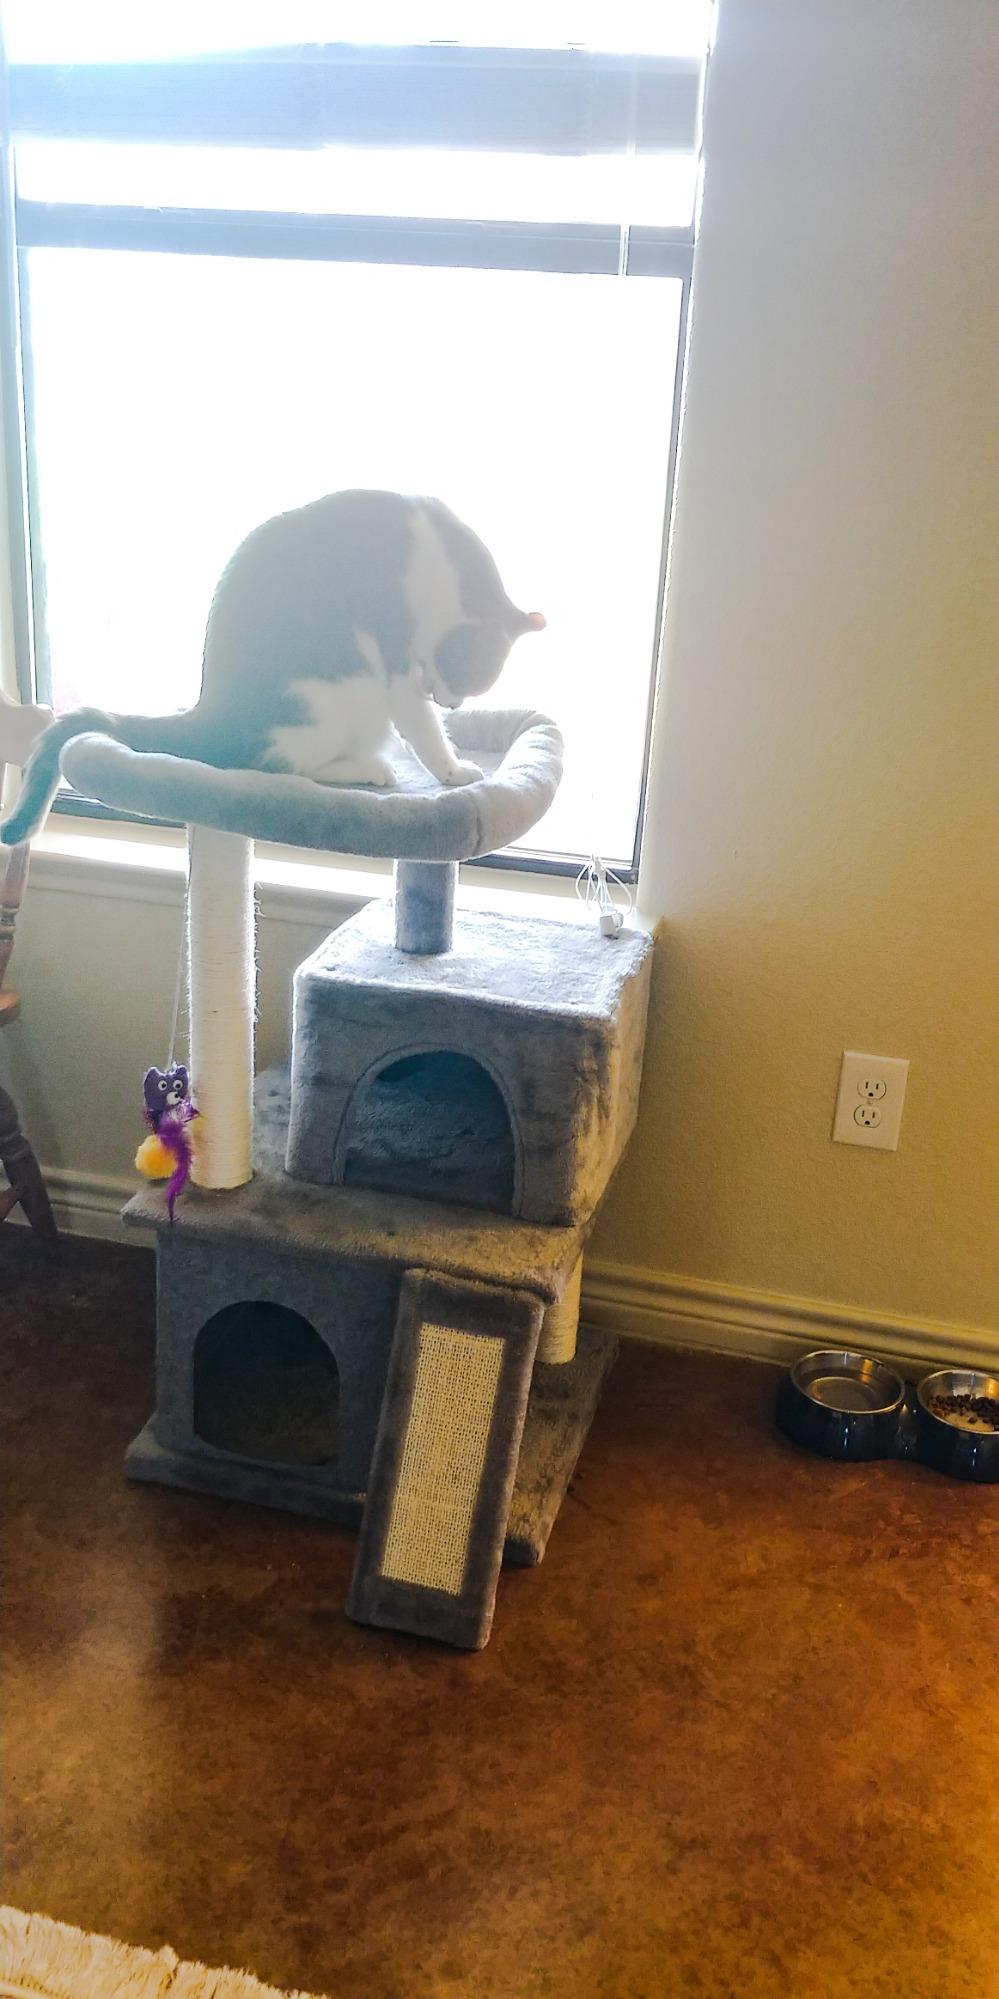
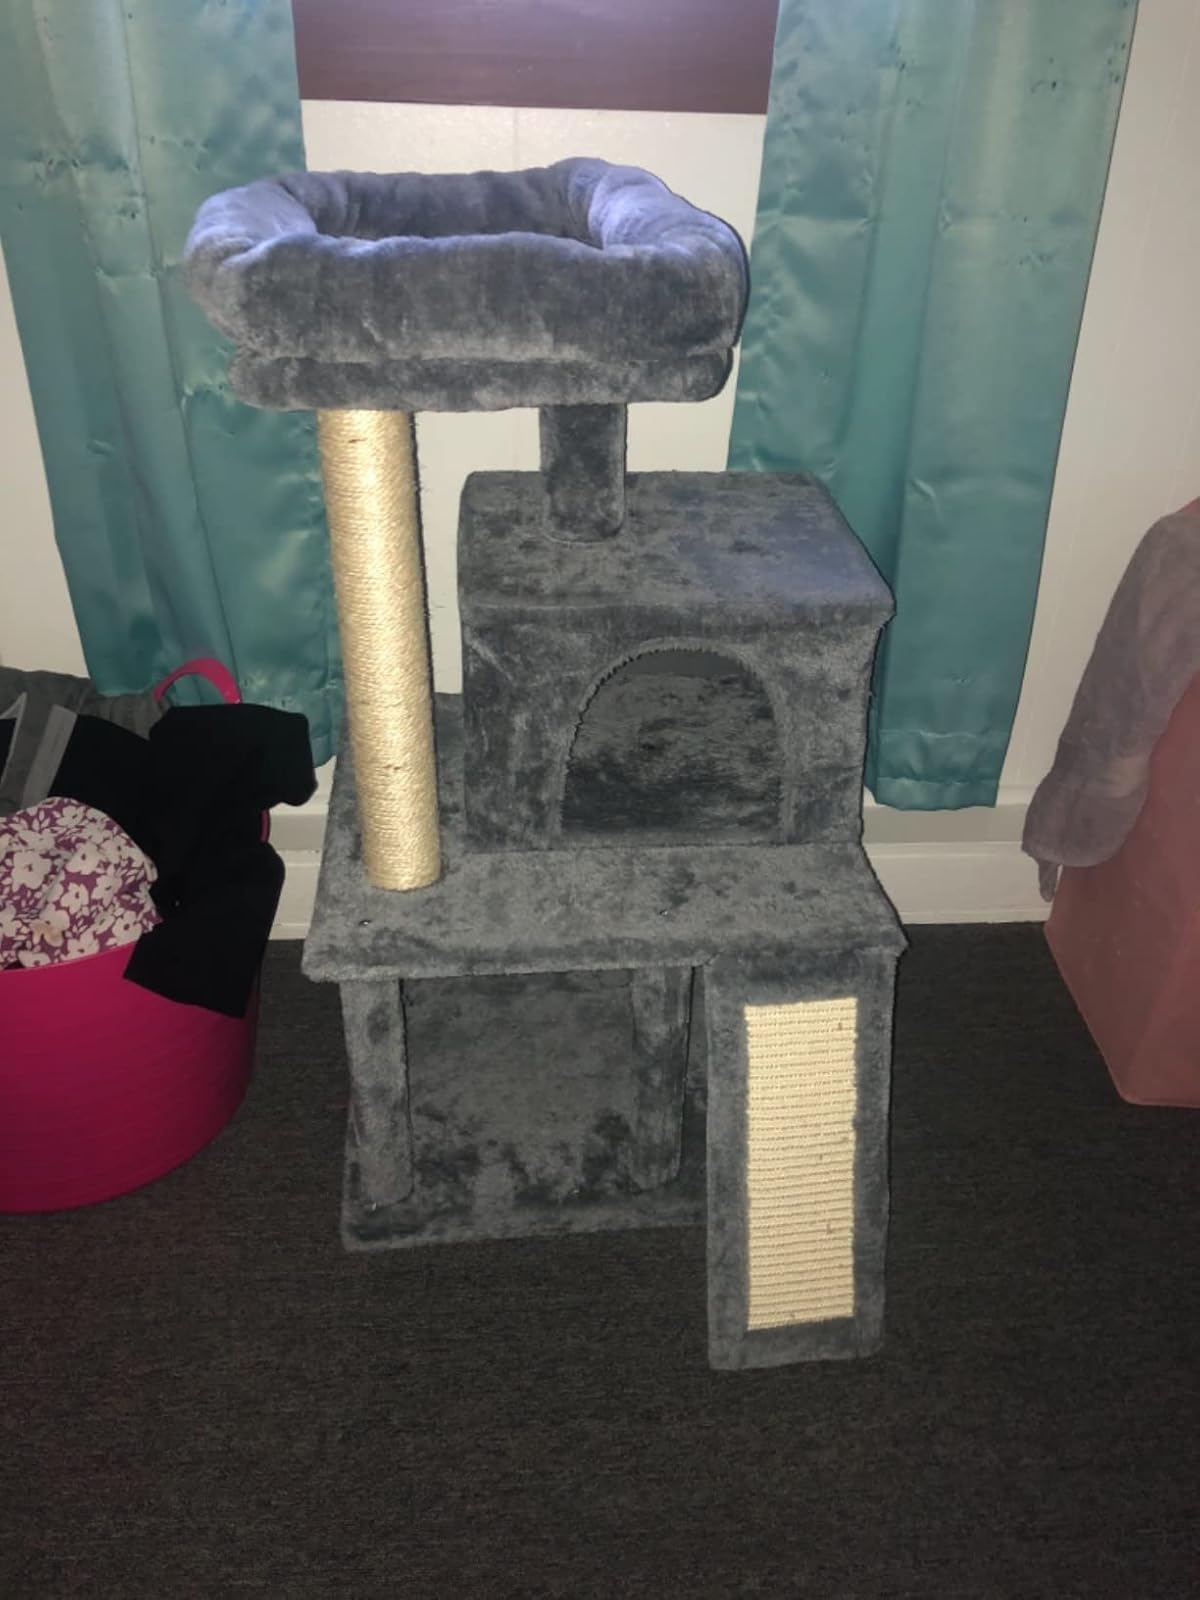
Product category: items_cat tree
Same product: yes